Cosmopolitodus

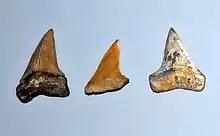
Fossil teeth of "C. hastalis"

The taxonomy of "C. hastalis", especially the status of its genus, has long been subject to debate. The initial binomial name was first given as "Oxyrhina hastalis" and "Oxyrhina xiphodon" for the narrow and broad-form variations respectively by Swiss naturalist Louis Agassiz in his 1843 paper "Recherches sur les poissons fossiles", although some indications show that he had coined the taxon as early as 1838. Throughout the early and mid 20th century, different genera and species of other lamniformes would be clumped into the two taxa as the genus "Oxyrhina" began to be used as a wastebasket taxon. Sharks previously identified as variations of "Oxyrhina hastalis" or "Oxyrhina xiphodon" included two species of extinct ancestral makos, "Isurus desori" and "Isurus retroflexus", the serrated mako ("Carcharomodus escheri"), and the false-toothed mako ("Parotodus benedenii"). Eventually, later studies would begin to show that much of the sharks within the genus and two species are distinct from each other, discarding the genus "Oxyrhina" altogether and creating another issue on what new taxa the sharks should be placed in. As of now, the genus is still uncertain and debated.